Mortimer's Castle

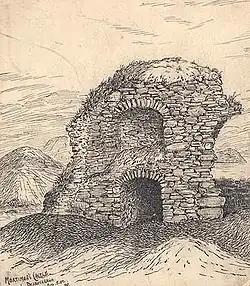
Ink drawing by the Rev. William Falkiner, 1902.

Mortimer's Castle is a castle and National Monument located in County Westmeath, Ireland.